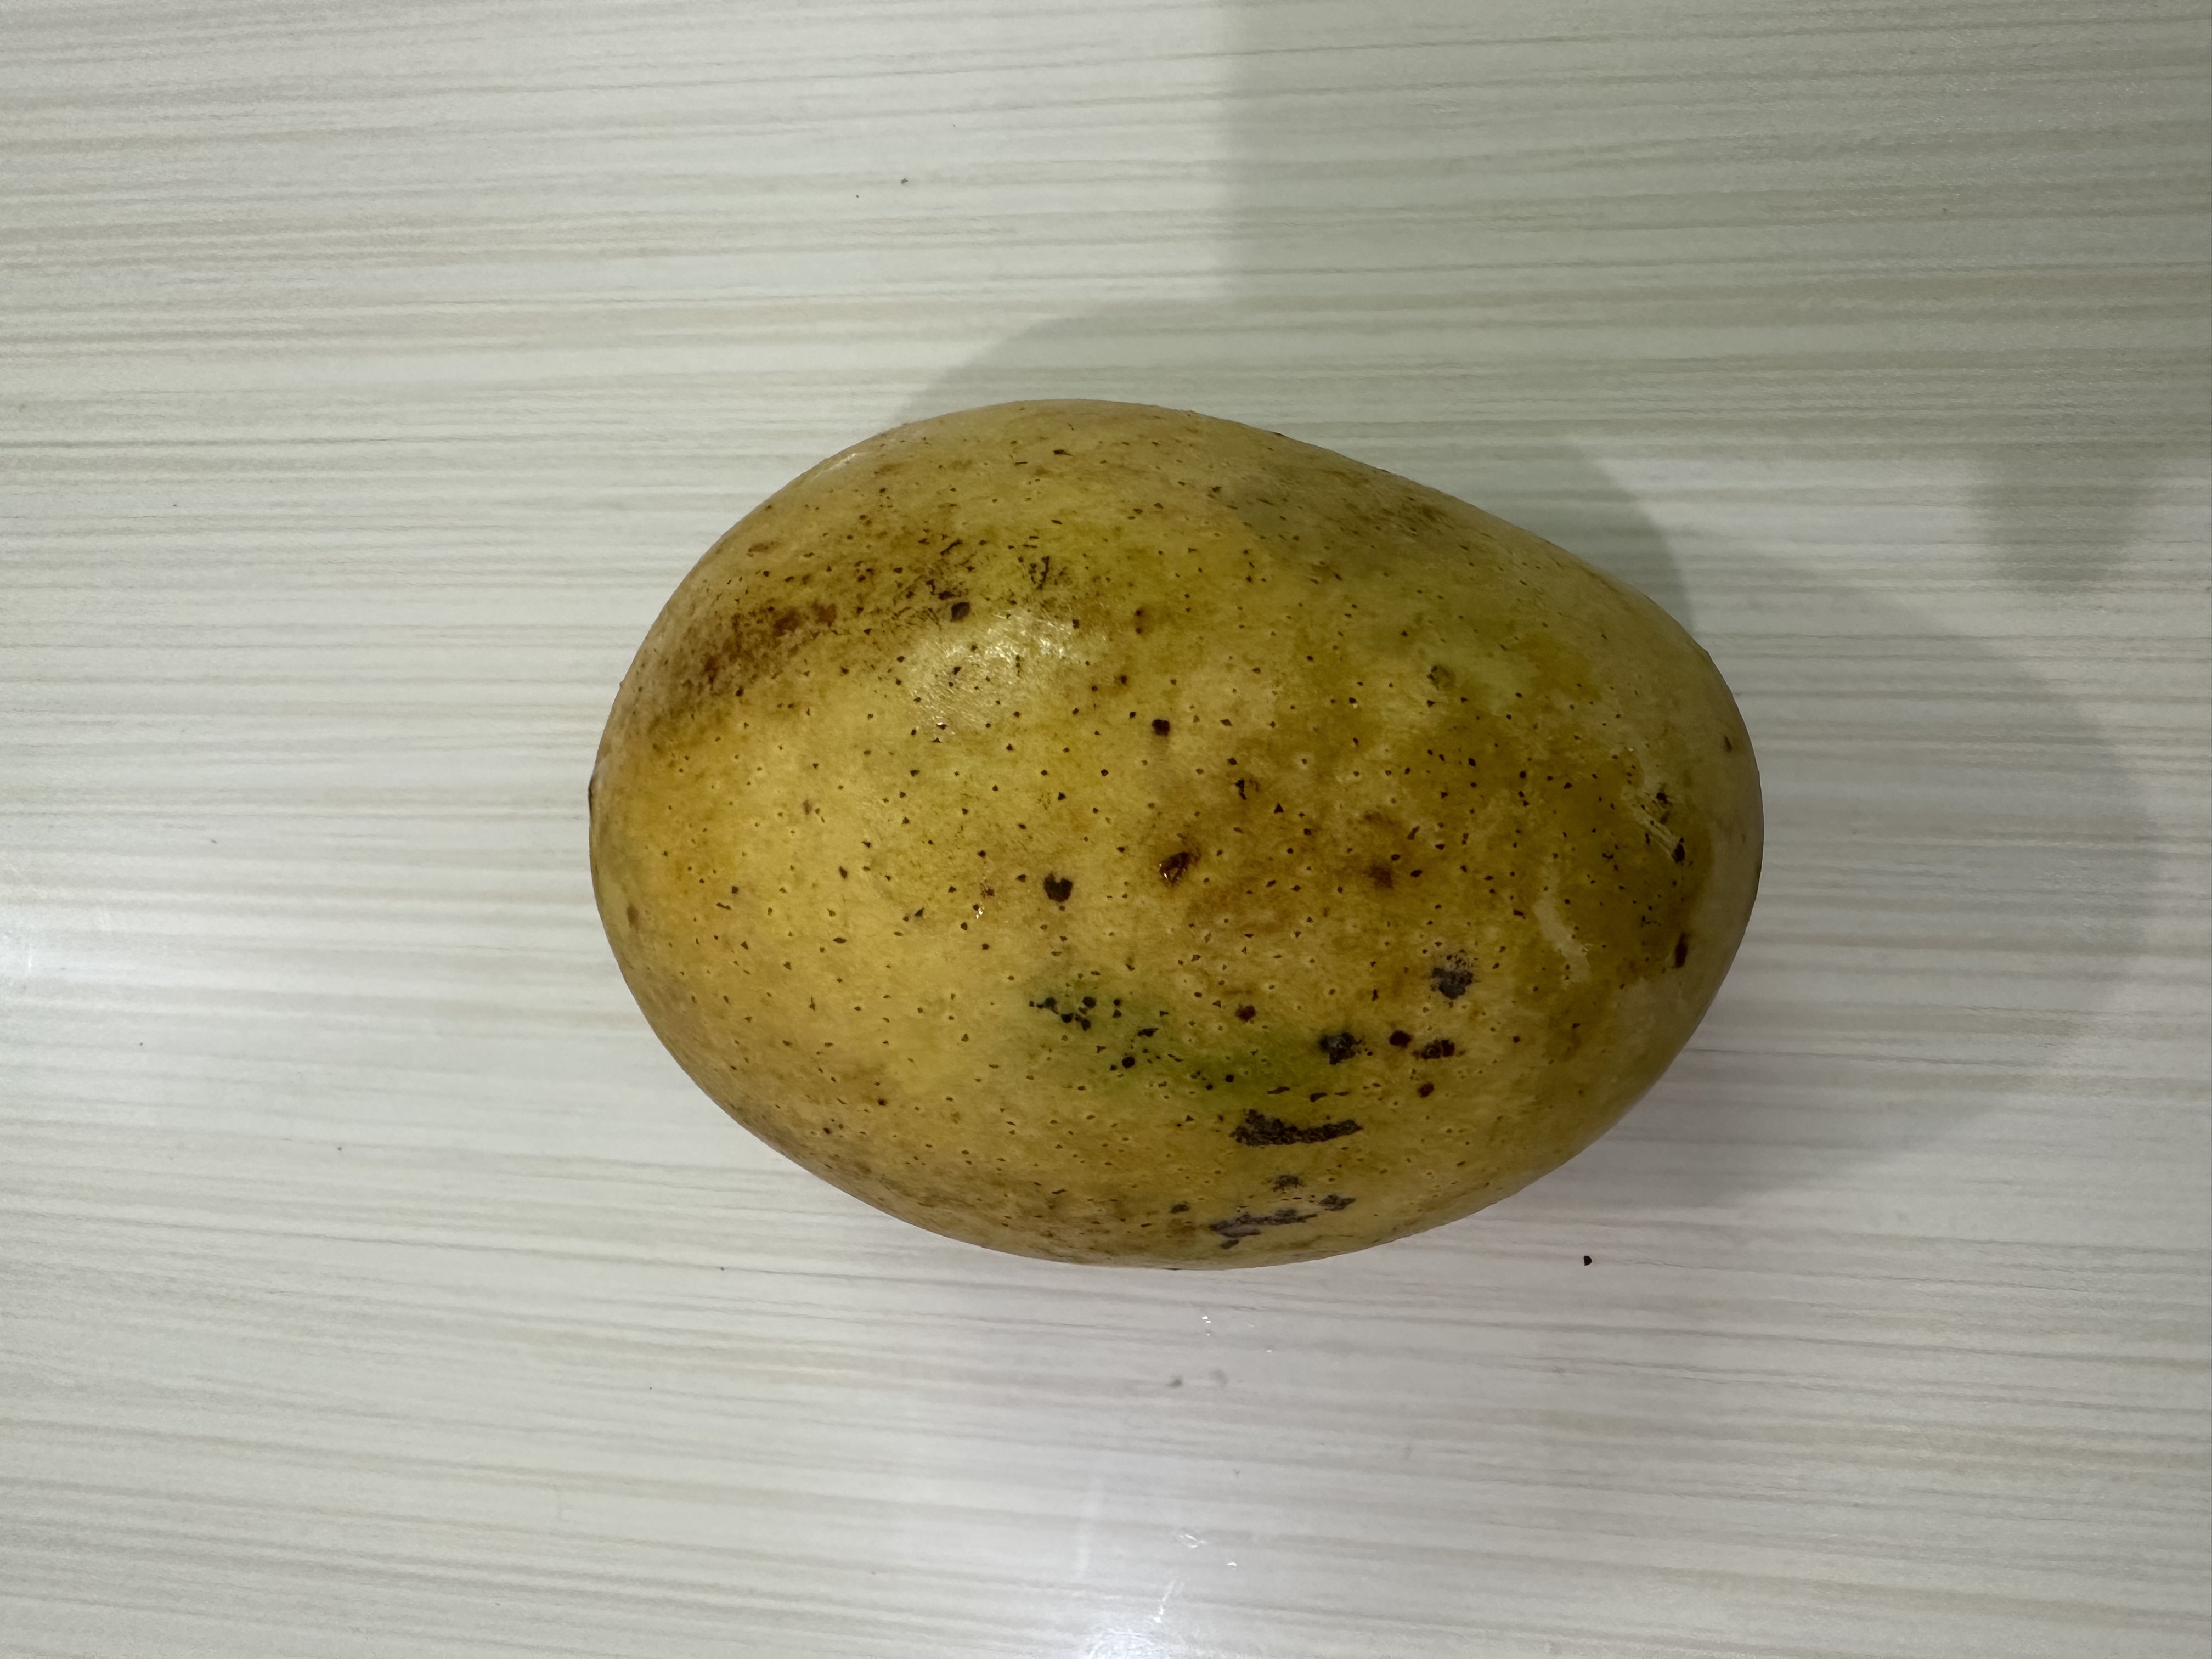
Mango variety: Kanchon Langra